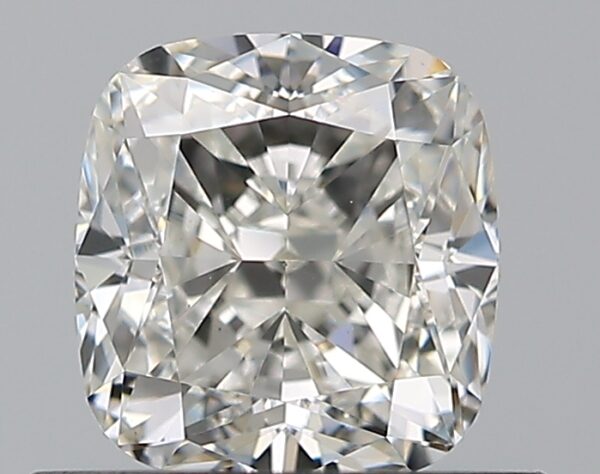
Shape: cushion
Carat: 0.71
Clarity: VS1
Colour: H
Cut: EX
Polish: EX
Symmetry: EX
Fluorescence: F
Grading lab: GIA
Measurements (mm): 5.07 x 4.77 x 3.32